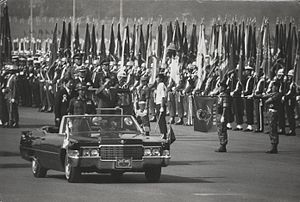
Park Chung-hee / Sydkoreas statsleder 1961–1979 / Magtmidler
Park hilser de væbnede styrker under en markering i oktober 1973.